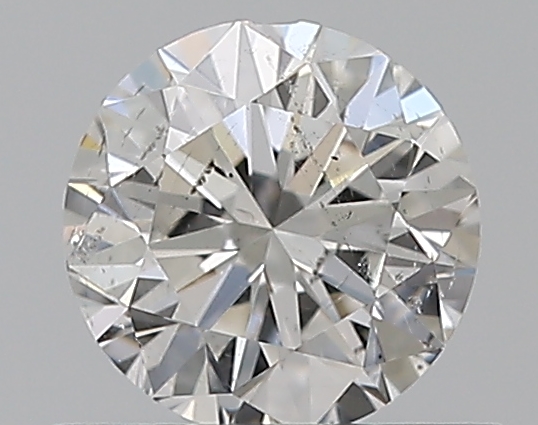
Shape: round
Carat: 0.5
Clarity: SI2
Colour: F
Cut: VG
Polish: EX
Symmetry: VG
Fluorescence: N
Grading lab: GIA
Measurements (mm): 4.98 x 5.04 x 3.15